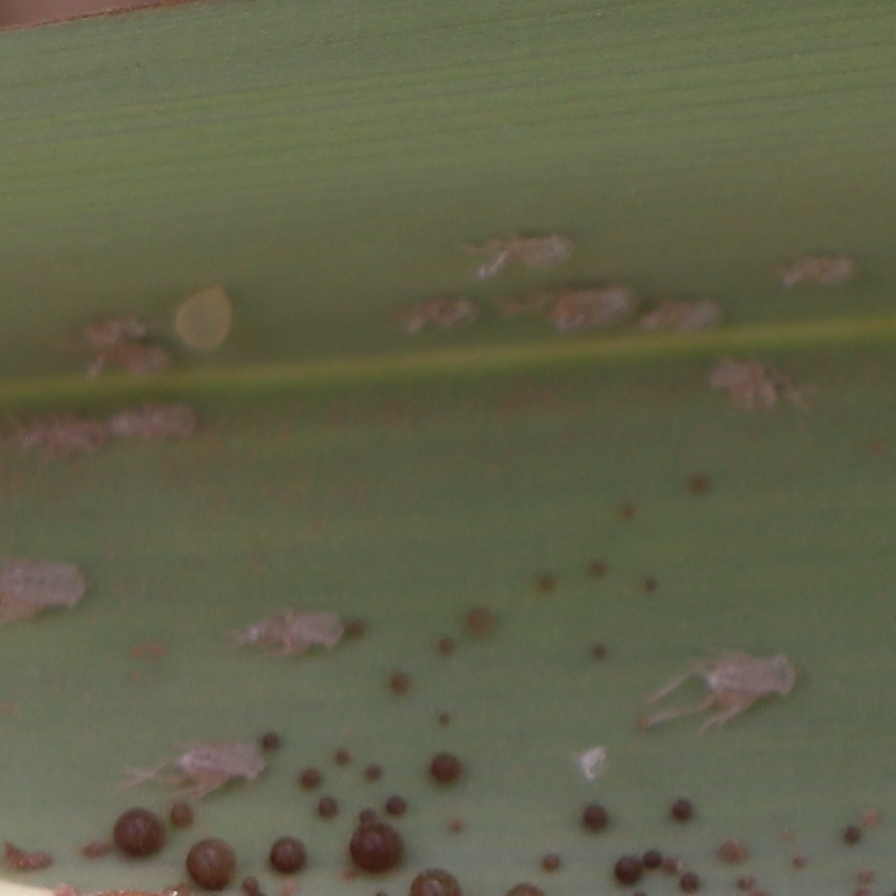
Label: Dubas